Tom Von Ruden

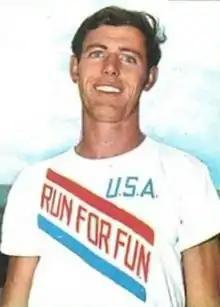
Tom Von Ruden in 1969

Thomas Frederick Von Ruden (August 22, 1944 – May 17, 2018) was a middle distance runner from the United States. He is best known for winning the gold medal in the men's 1500 metres at the 1967 Pan American Games in Winnipeg, Manitoba, Canada. Von Ruden set his personal best (3:38.5) in the same event on 26 July 1971 at a meet in Århus. He also competed in the men's 1500 metres at the 1968 Summer Olympics.